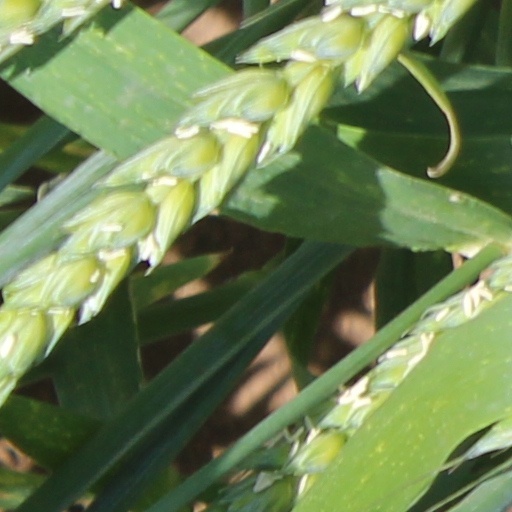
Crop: wheat